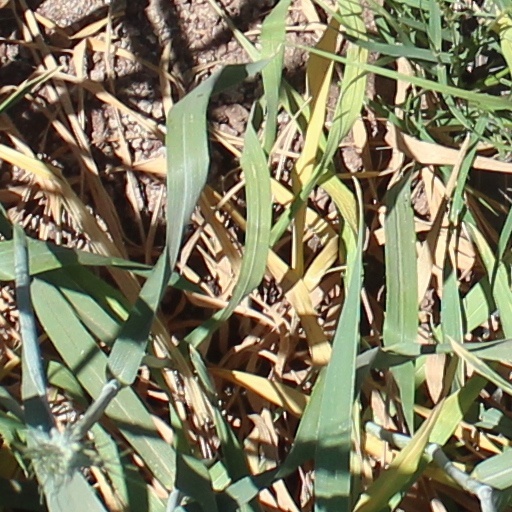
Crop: wheat